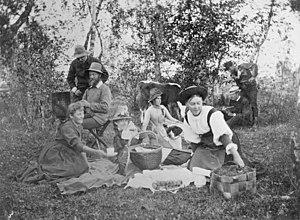
Önningebykolonin est un groupe de peintres suédois et finlandais rassemblé à Önningeby, dans l'archipel d'Åland, de 1886 à 1914.